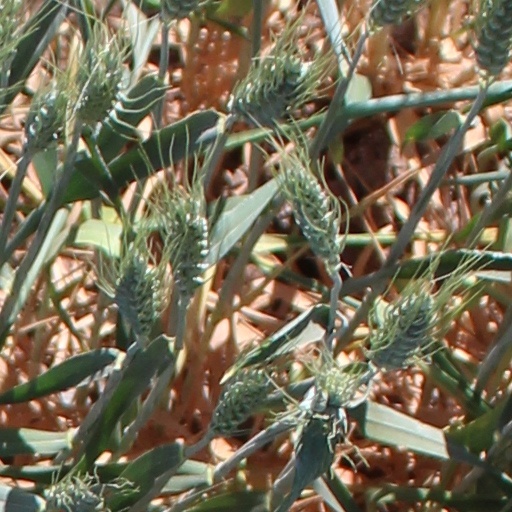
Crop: wheat